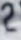
Number: 2